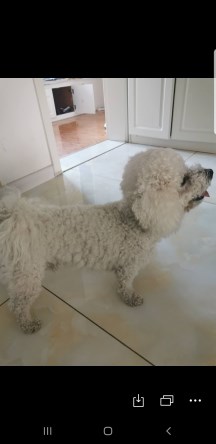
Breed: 3083-n000117-Bichon_Frise